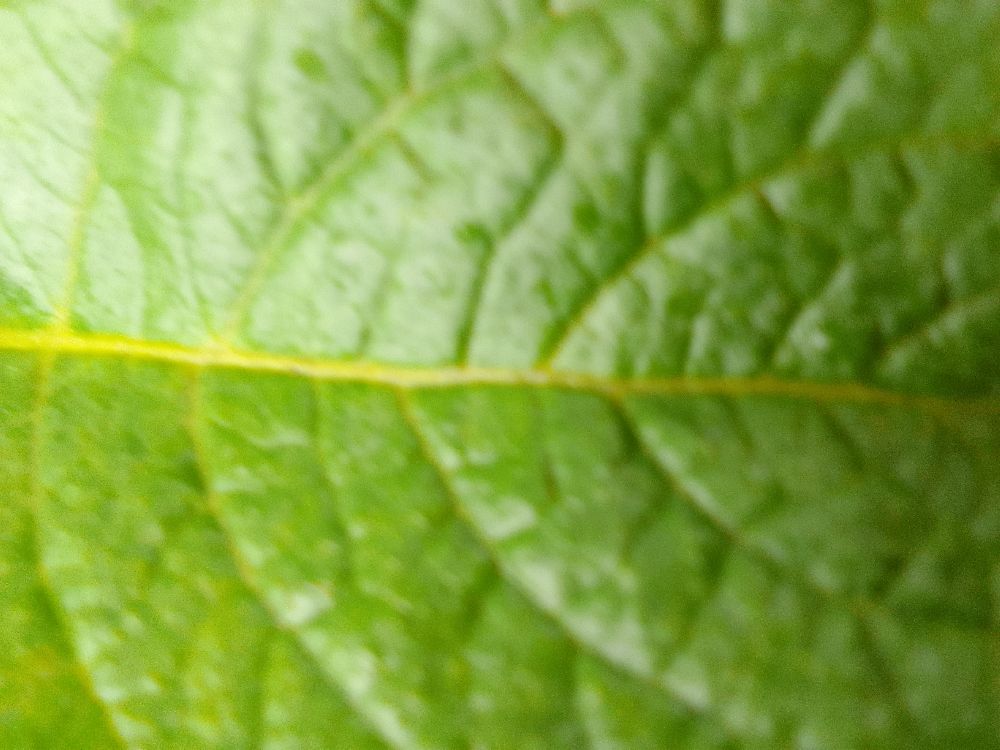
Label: Healthy